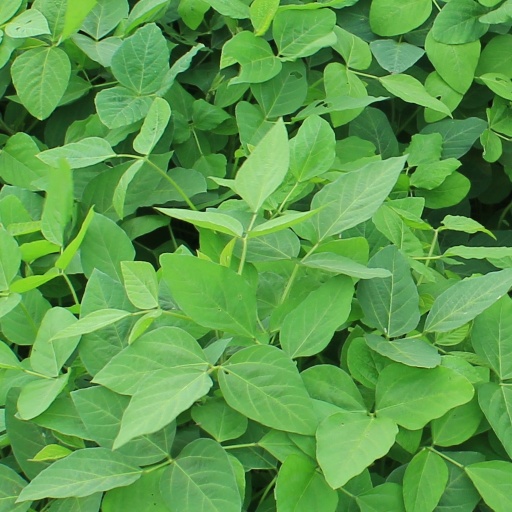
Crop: soybean